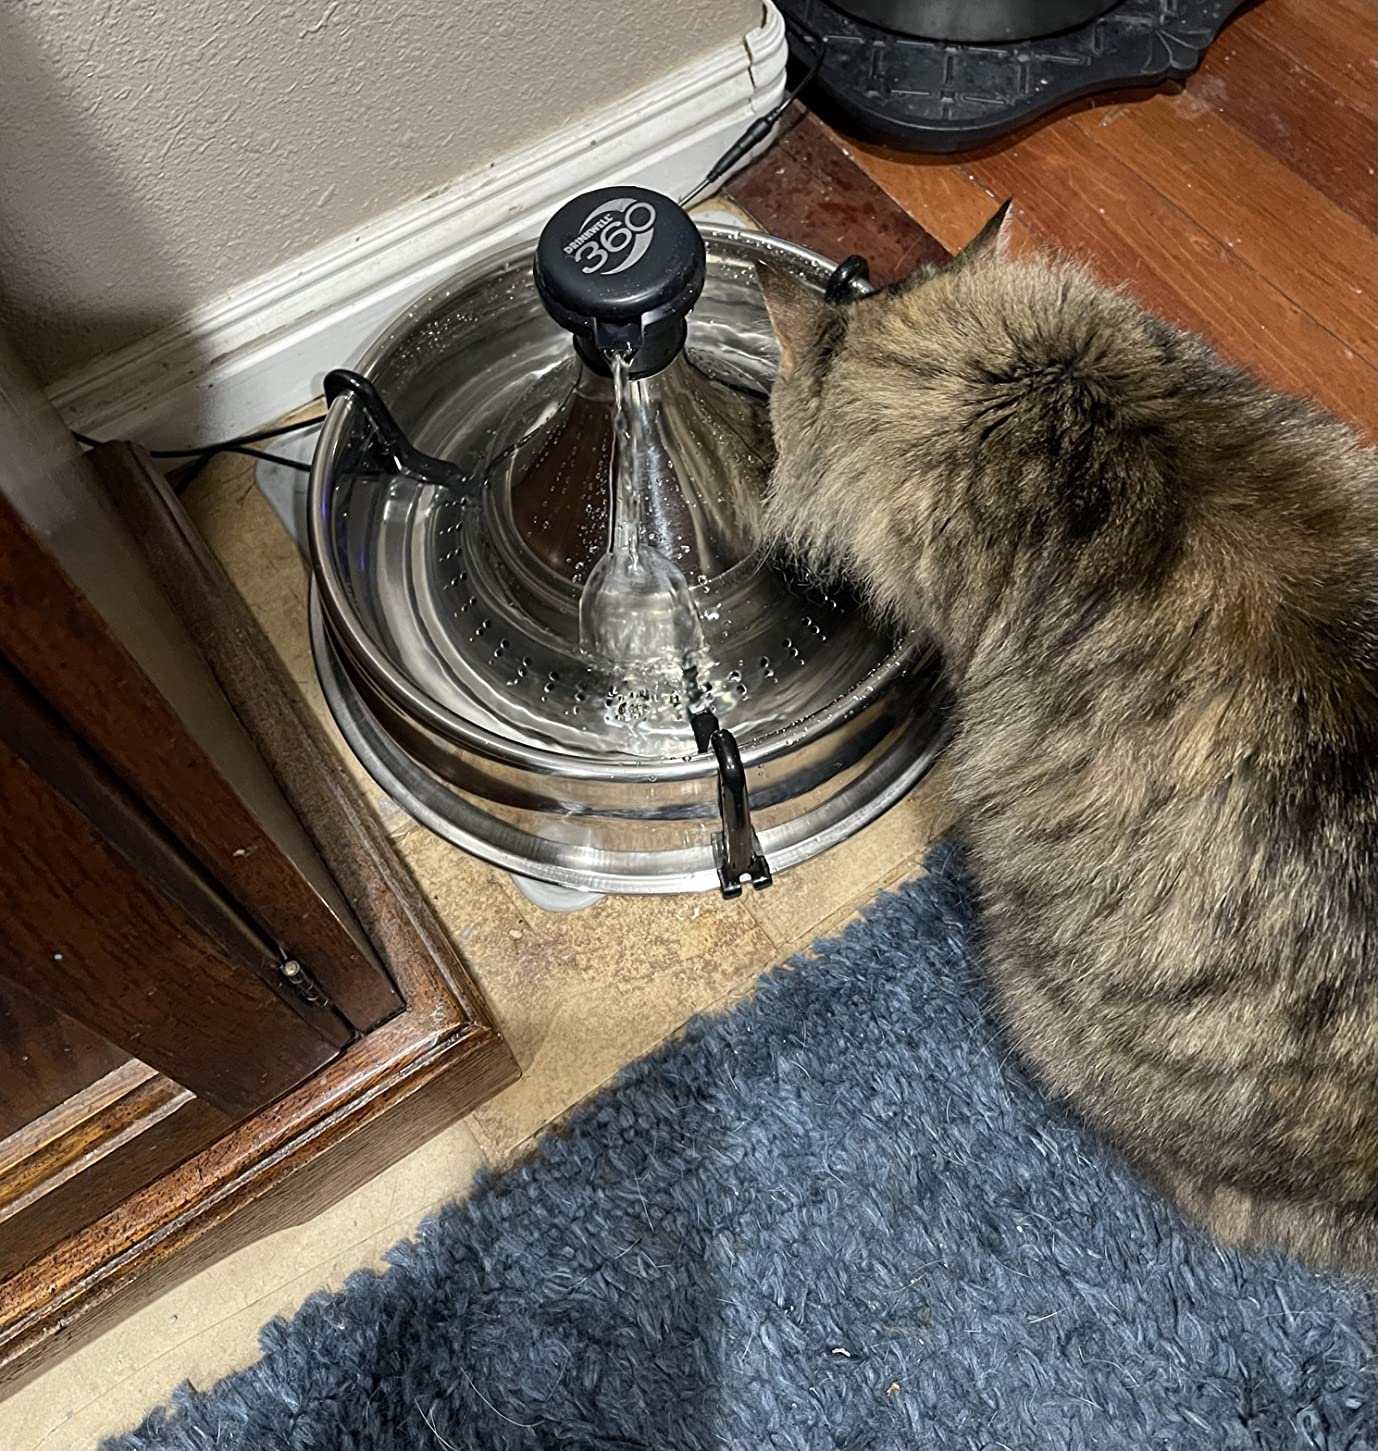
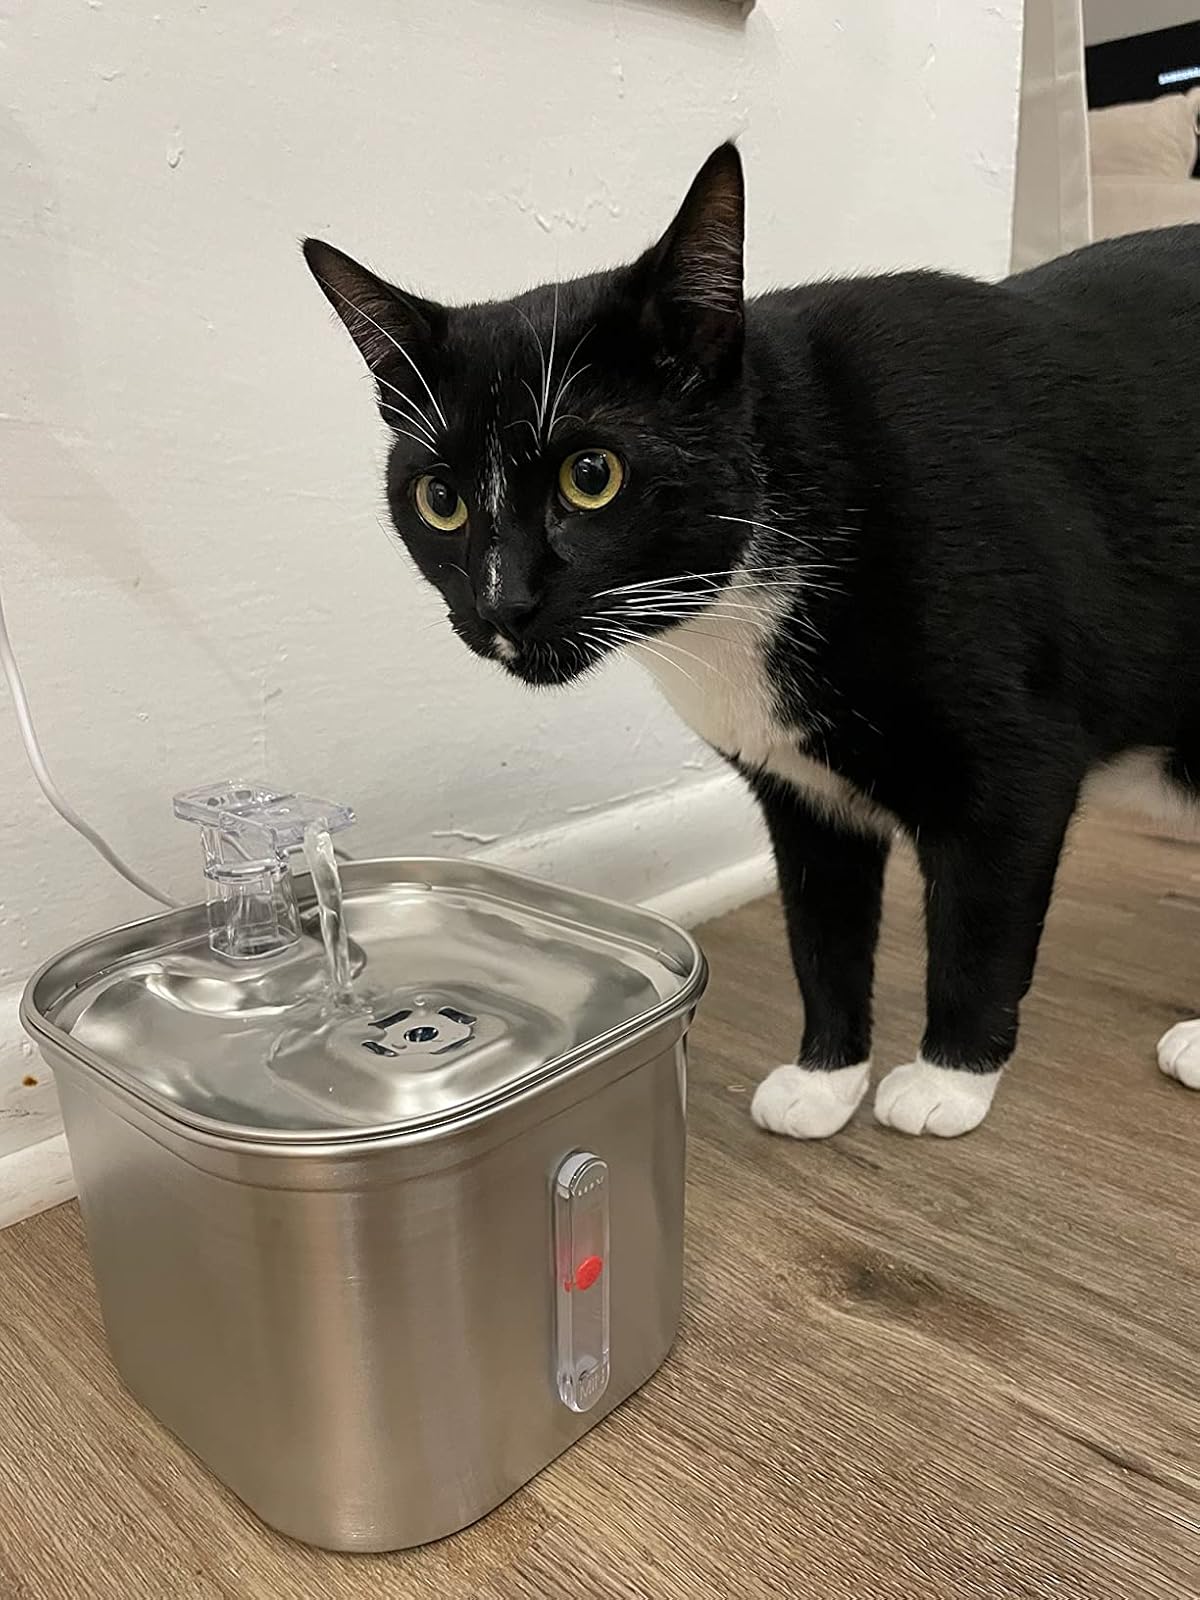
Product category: items_bowl
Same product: no